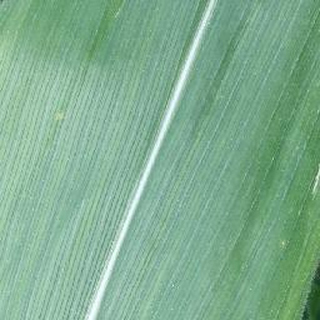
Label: healthy_corn